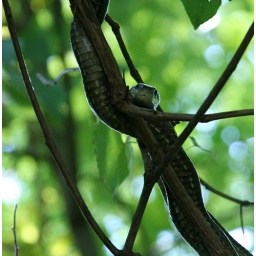
black rat snake in tree